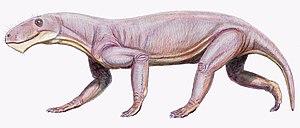
Lycaenops est un genre éteint de gorgonopsiens, c'est-à-dire un thérapside qui vécut voici 260 millions d'années, durant la seconde partie du Permien, dans le désert sibérien.